Skopelos

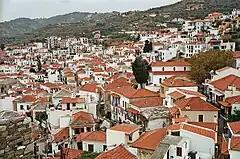
Skopelos (town)

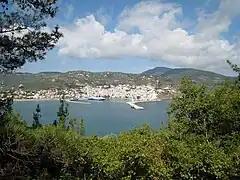
View of Chora

The economy of Skopelos is now fully dependent on the tourism industry, which supports construction and other development related industries. Though tourism is greatest during the summer months, Skopelos is also a year-round retirement destination for Northern Europeans. Some residents expected an increase in tourism due to the filming of Mamma Mia! on the island in September 2007.